Hazel Miner

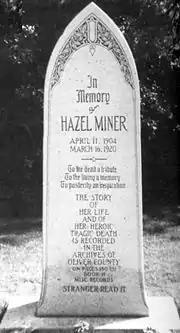
This memorial to Hazel Miner was installed in 1936 outside the Oliver County Courthouse by former governor L.B. Hanna. Courtesy: "Center (N.D.) Republican."

Hazel became a heroine after her story became known. On January 15, 1921, an article in "The North Dakota Children's Home Finder" appeared about how "this guardian angel of the prairies, covered with a thick sheet of ice, gave up her own life to save her brother and sister." The North Dakota Children's Home Society wanted to use publicity about Hazel's story to raise money to build an orphanage for children in the state. A memorial committee was established in Center and talked of naming a new hospital in Hazel's honor, but some months later her parents said they wanted a memorial statue erected instead. Children across the state collected money to pay for a memorial.